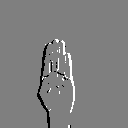
ASL letter: b